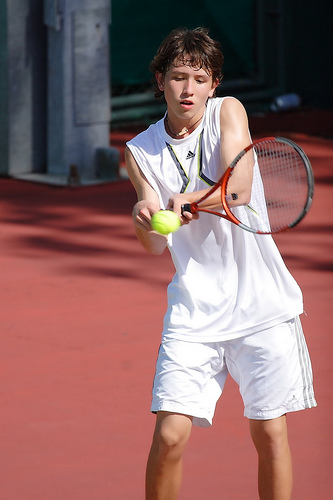
một cậu bé đang dùng vợt để đánh quả bóng tennis